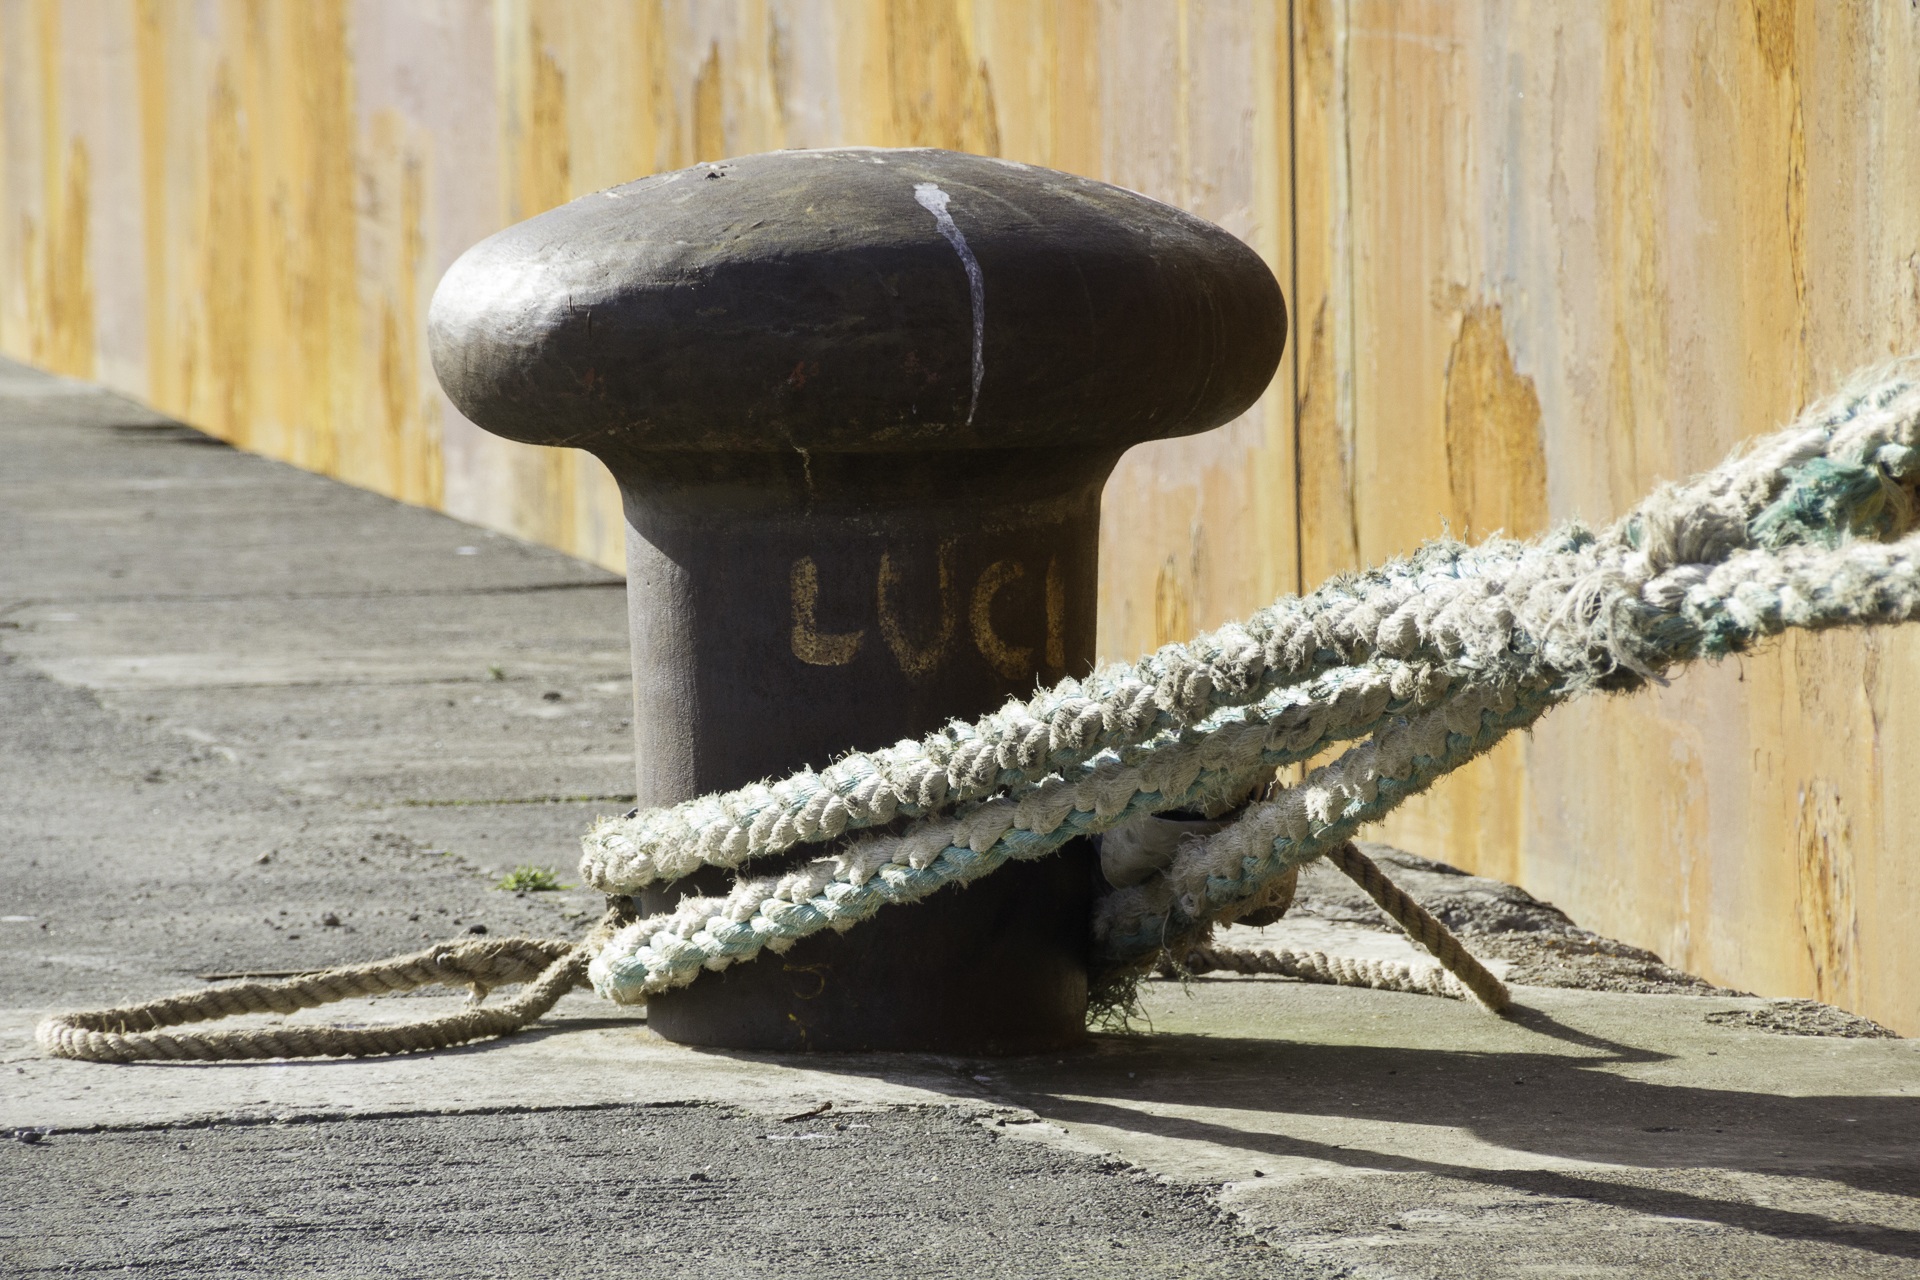
wood, port, sculpture, art, carving, bollard, bowline